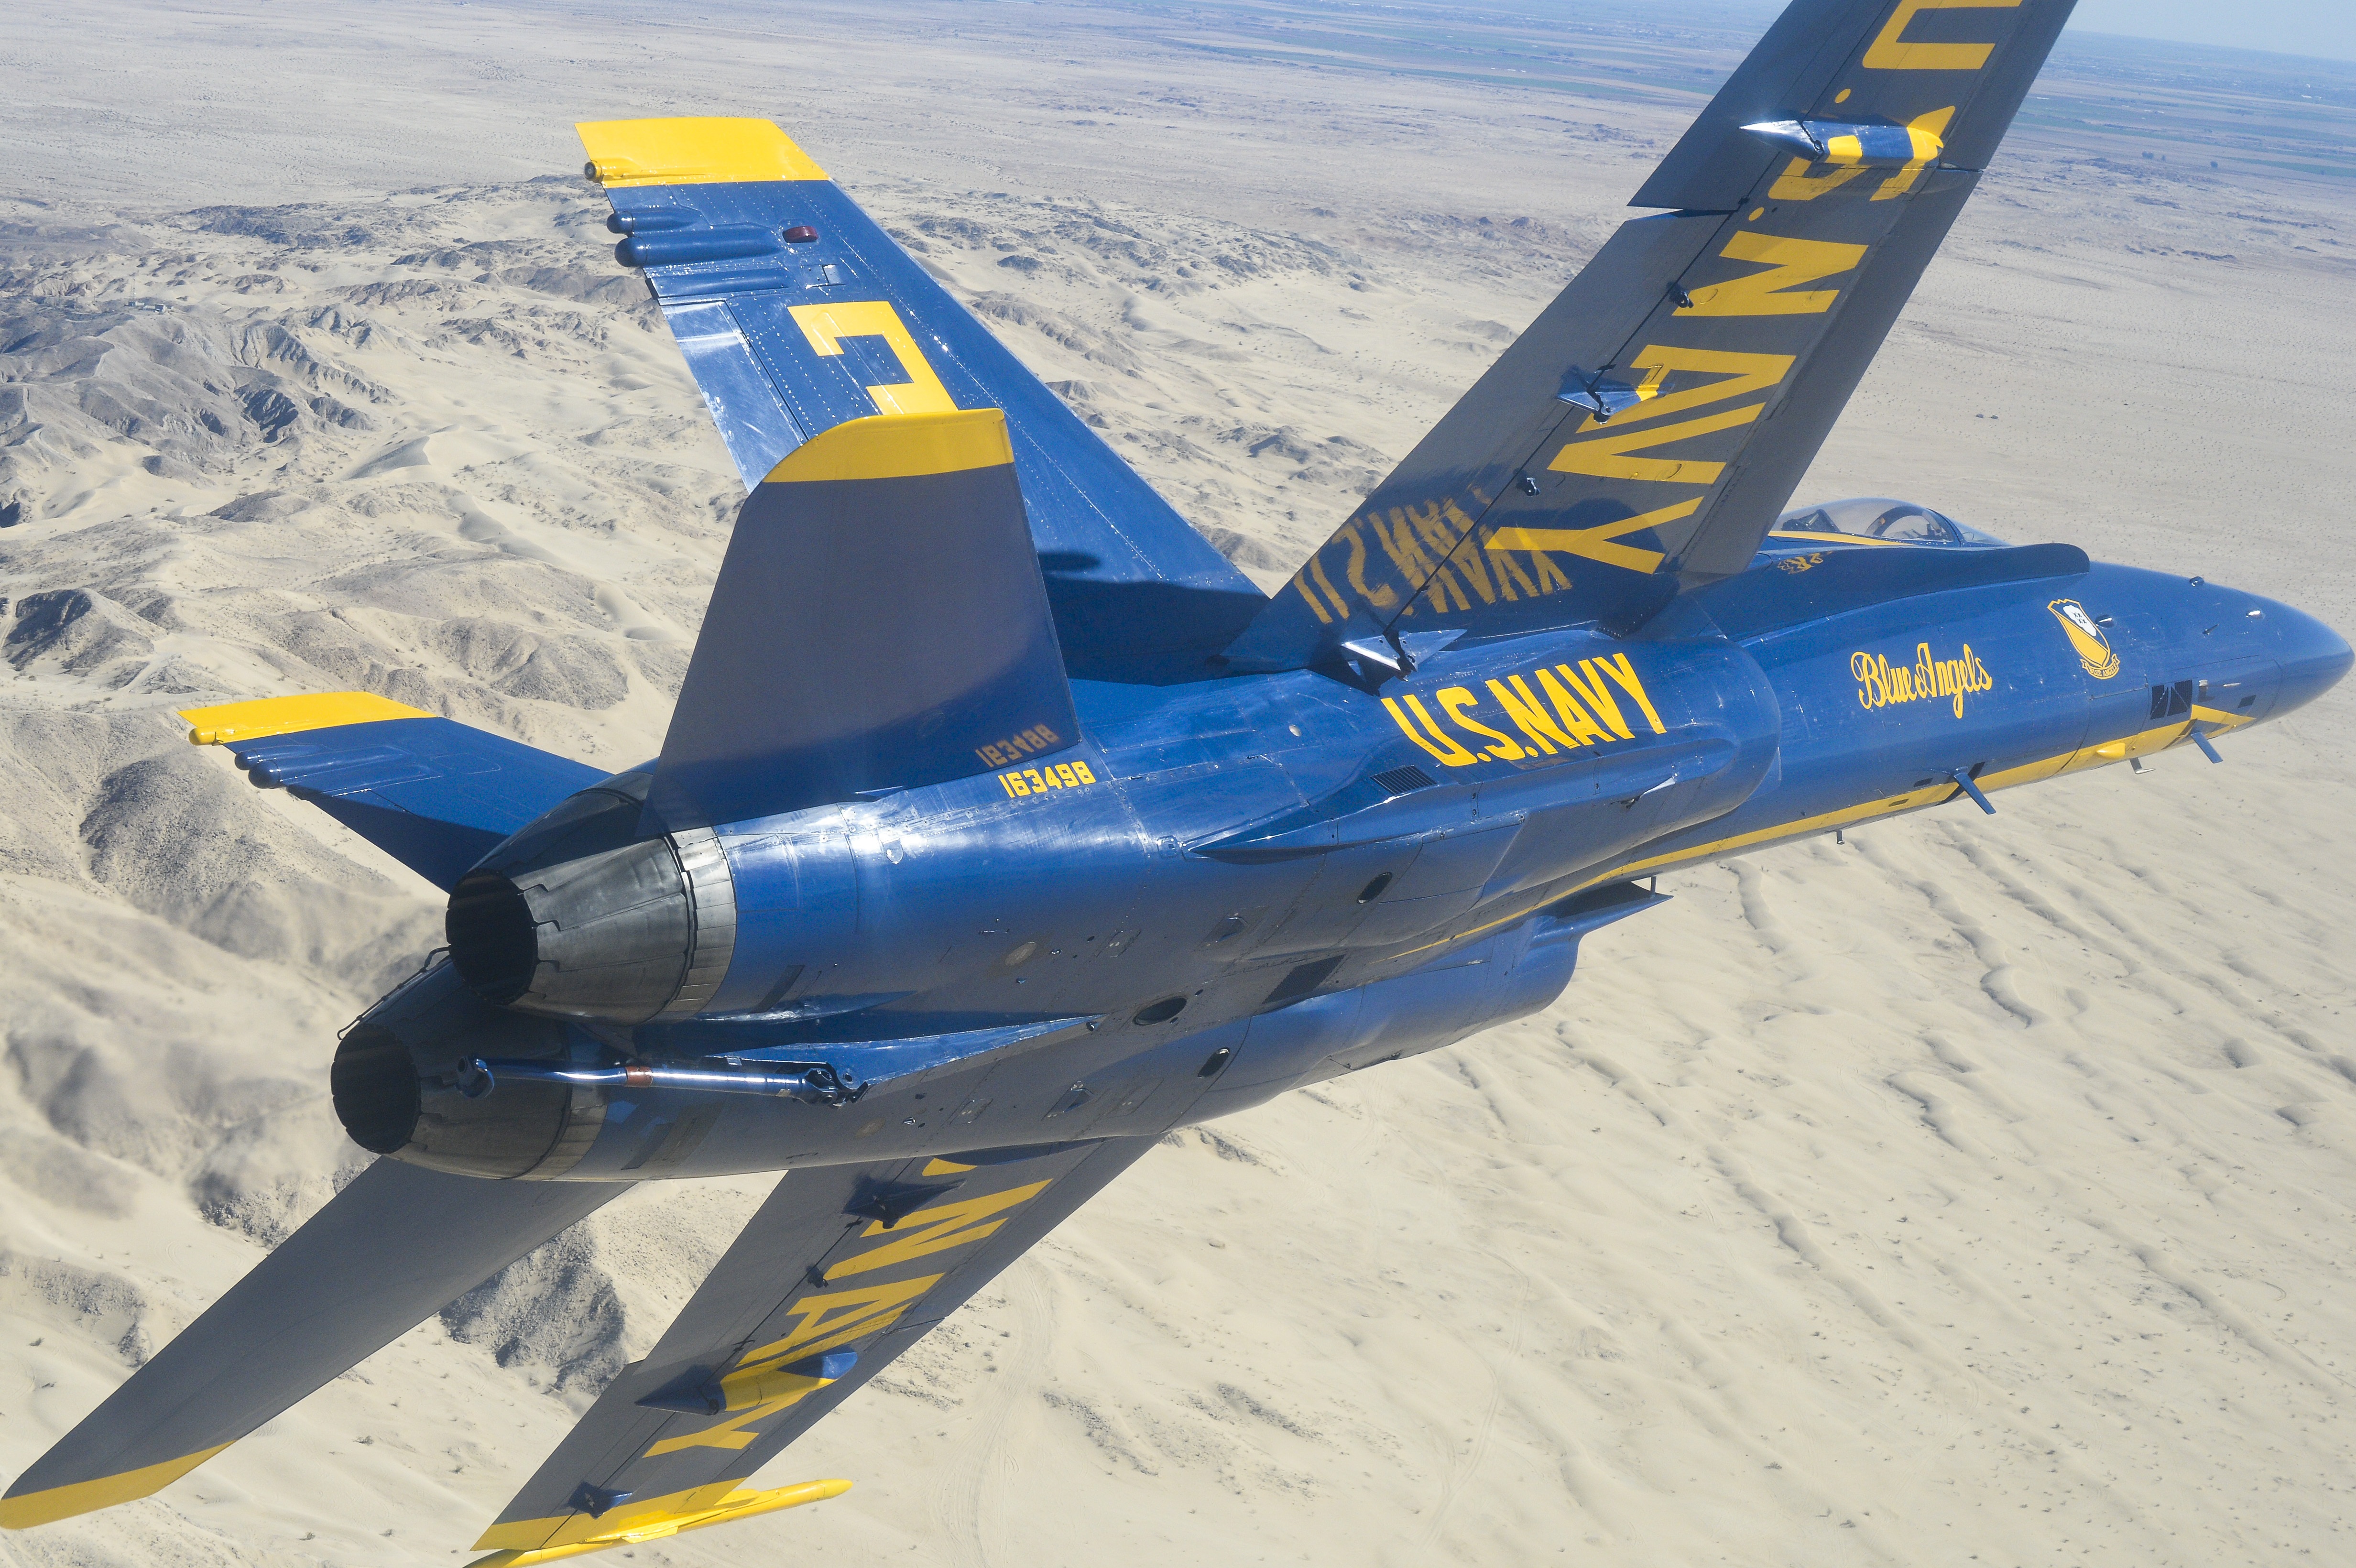
airplane, plane, aircraft, jet, vehicle, airline, aviation, show, training, team, airliner, precision, navy, demonstration, sortie, boeing, maneuvers, blue angels, air force, jet aircraft, aerobatics, team work, fighters, fighter aircraft, military aircraft, atmosphere of earth, air racing, sukhoi su 27, north american f 86 sabre